Interstate 70

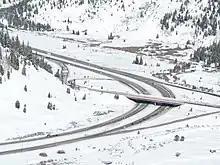
I-70 as it turns north at Copper Mountain, approximately from Vail Pass

Because of the rugged and narrow terrain of the Rocky Mountains, I-70 is one of few roads connecting Colorado's ski resorts with Denver.